Tripura (mythology)

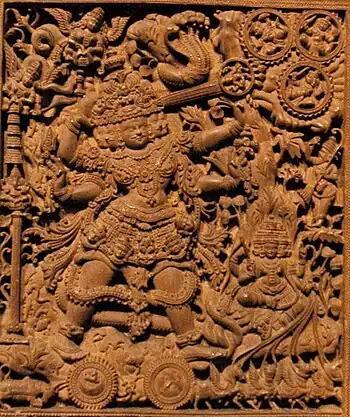
Here, the five headed Tripurantaka is seen pointing an arrow towards the Tripura (rightmost top corner) with the bow made of mount Meru, the serpent Vasuki is seen as its string. The four headed god Brahma is seen. The moon and the Sun are depicted as the wheels of the chariot.

In Hindu mythology, Tripura were three cities constructed by the great Asura architect Mayasura. They were great cities of prosperity, power and dominance over the world, but due to their impious nature, Maya's cities were destroyed by god Tripurantaka or Tripurari, an aspect of Shiva. The three cities were made of gold, silver and iron and were located on the heaven, earth and underworld planes respectively. The term "Tripura" means "three cities" or "three fortresses".